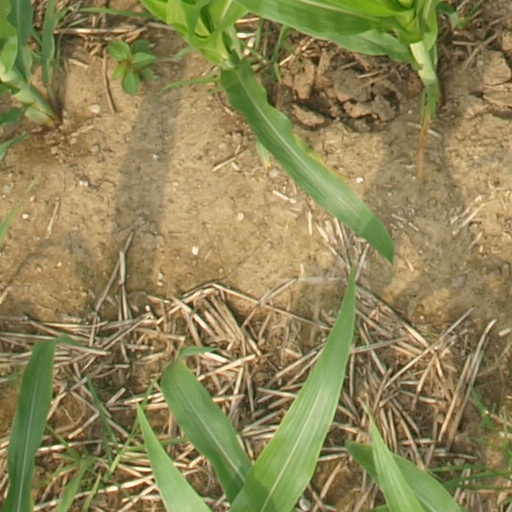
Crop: maize; corn